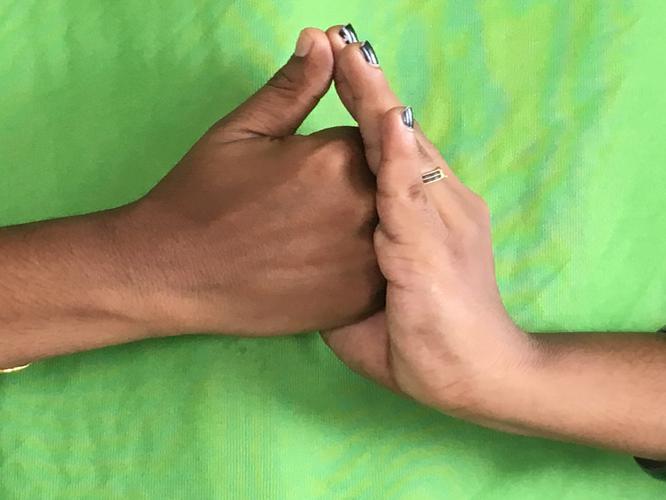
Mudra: Shanka
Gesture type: double_hand